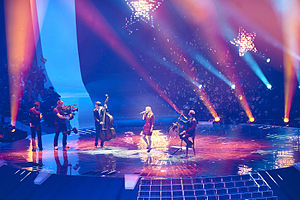
Anna Rossinelli
Anna Rossinelli er en schweizisk sangerinde. Hun er forsanger i en trio der optræder under hendes navn. Den 11. december 2010 vandt hun det schweiziske melodi grand prix og skulle derfor repræsentere Schweiz ved Eurovision Song Contest 2011 i Düsseldorf med sangen In love for a while. Hun kvalificerede sig videre fra semi-finalen 10. maj, og hun endte på en 25. plads i finalen.